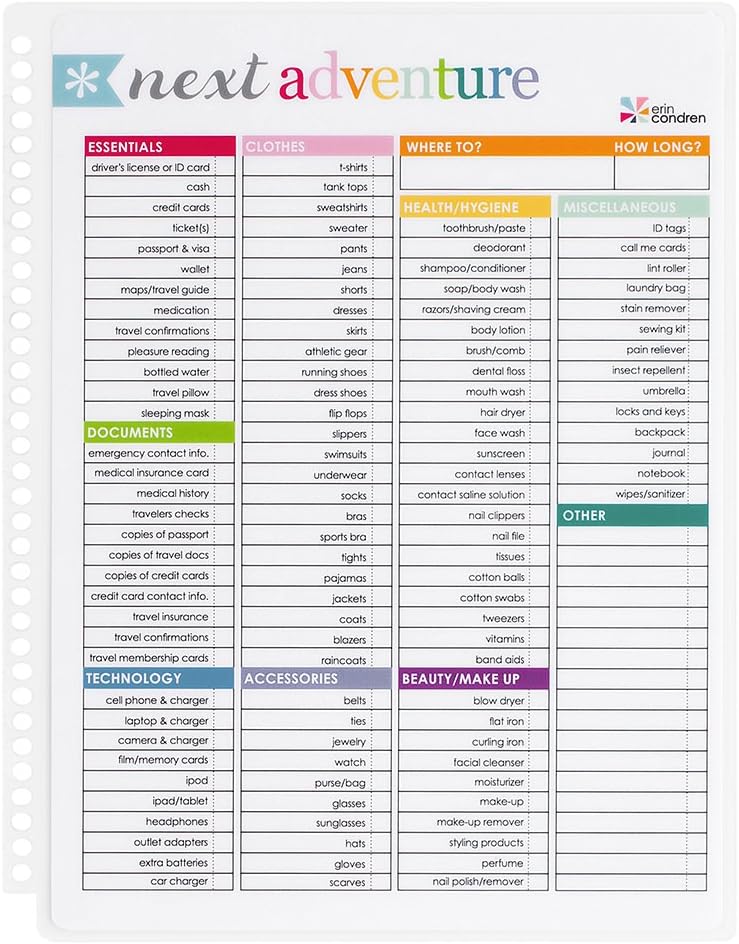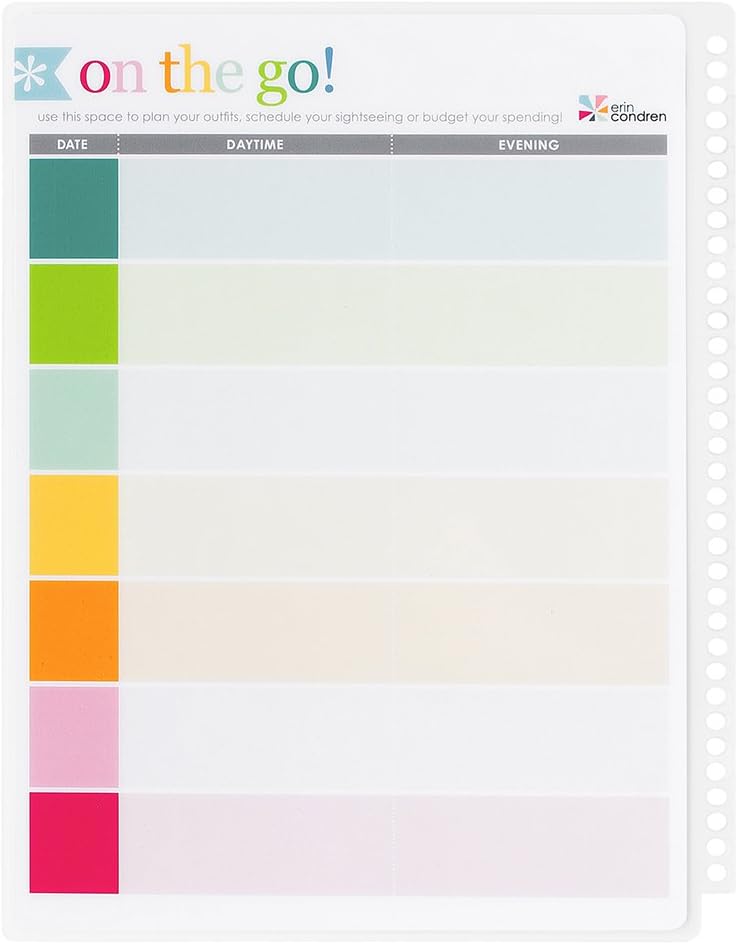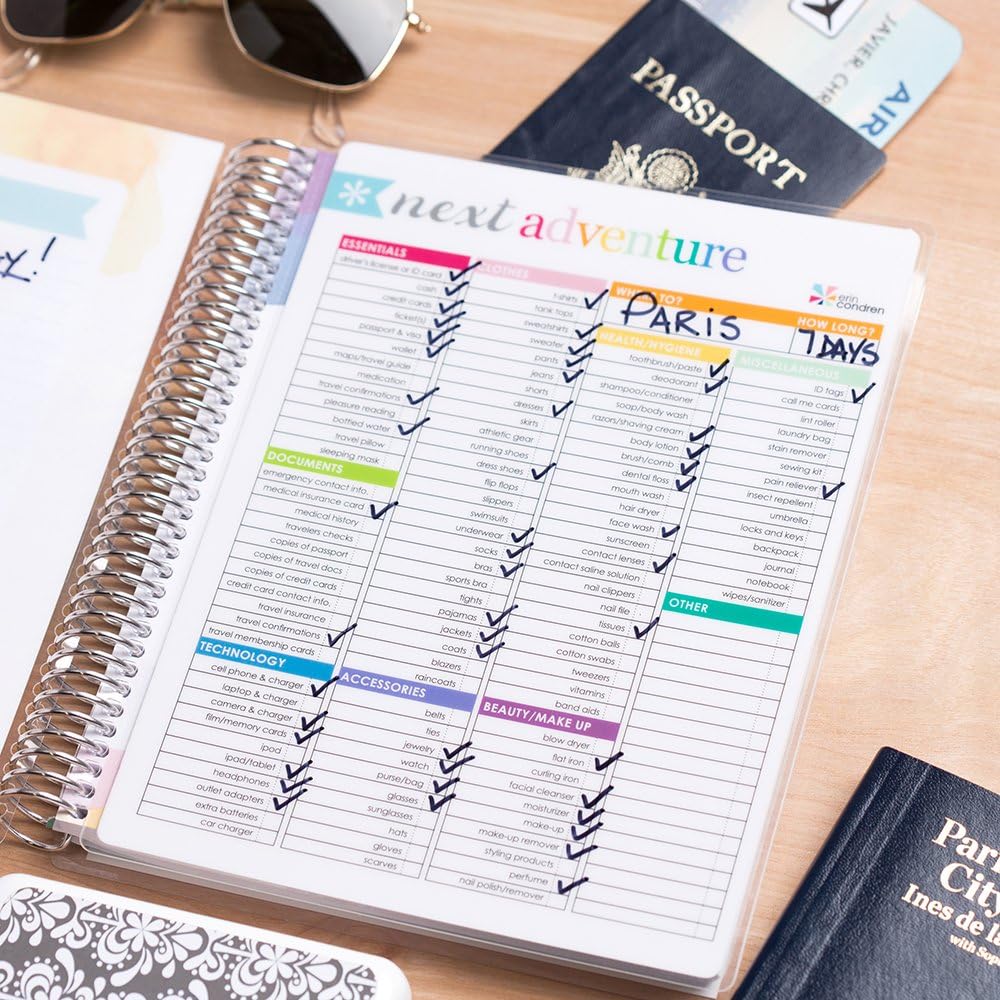
Erin Condren Designer Accessories Snap - in Wet Erase Dashboard for Travel Organization and Planning. Laminated Reusable Whiteboard for Dry and Wet Erase Markers
Category: Office Products
Clip it in, Check it off, Plan it out. Use the colorful blank space to plan outfits, schedule sightseeing or budget spending.
Features: We've thought of all your must-have packing essentials so you don't have to! | Measures 7.5" x 9" | Pack on one side & plan on the other on this colorful two-sided dashboard | Cover Material - Poly